Franco-Dutch treaty on Saint Martin border controls

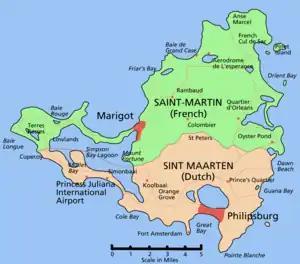
Saint Martin is divided in a French and a Dutch part.

The treaty allows for joint border controls to be carried out at the airports of Saint Martin. The treaty specifies that for admittance to Saint Martin, an alien must have a visa (or a landing permit) for both the Dutch side and the French side. This has caused some controversy on the Dutch side, as that part has a more relaxed visa regime. The French part is an outermost region of the European Union and thus uses its visa list.